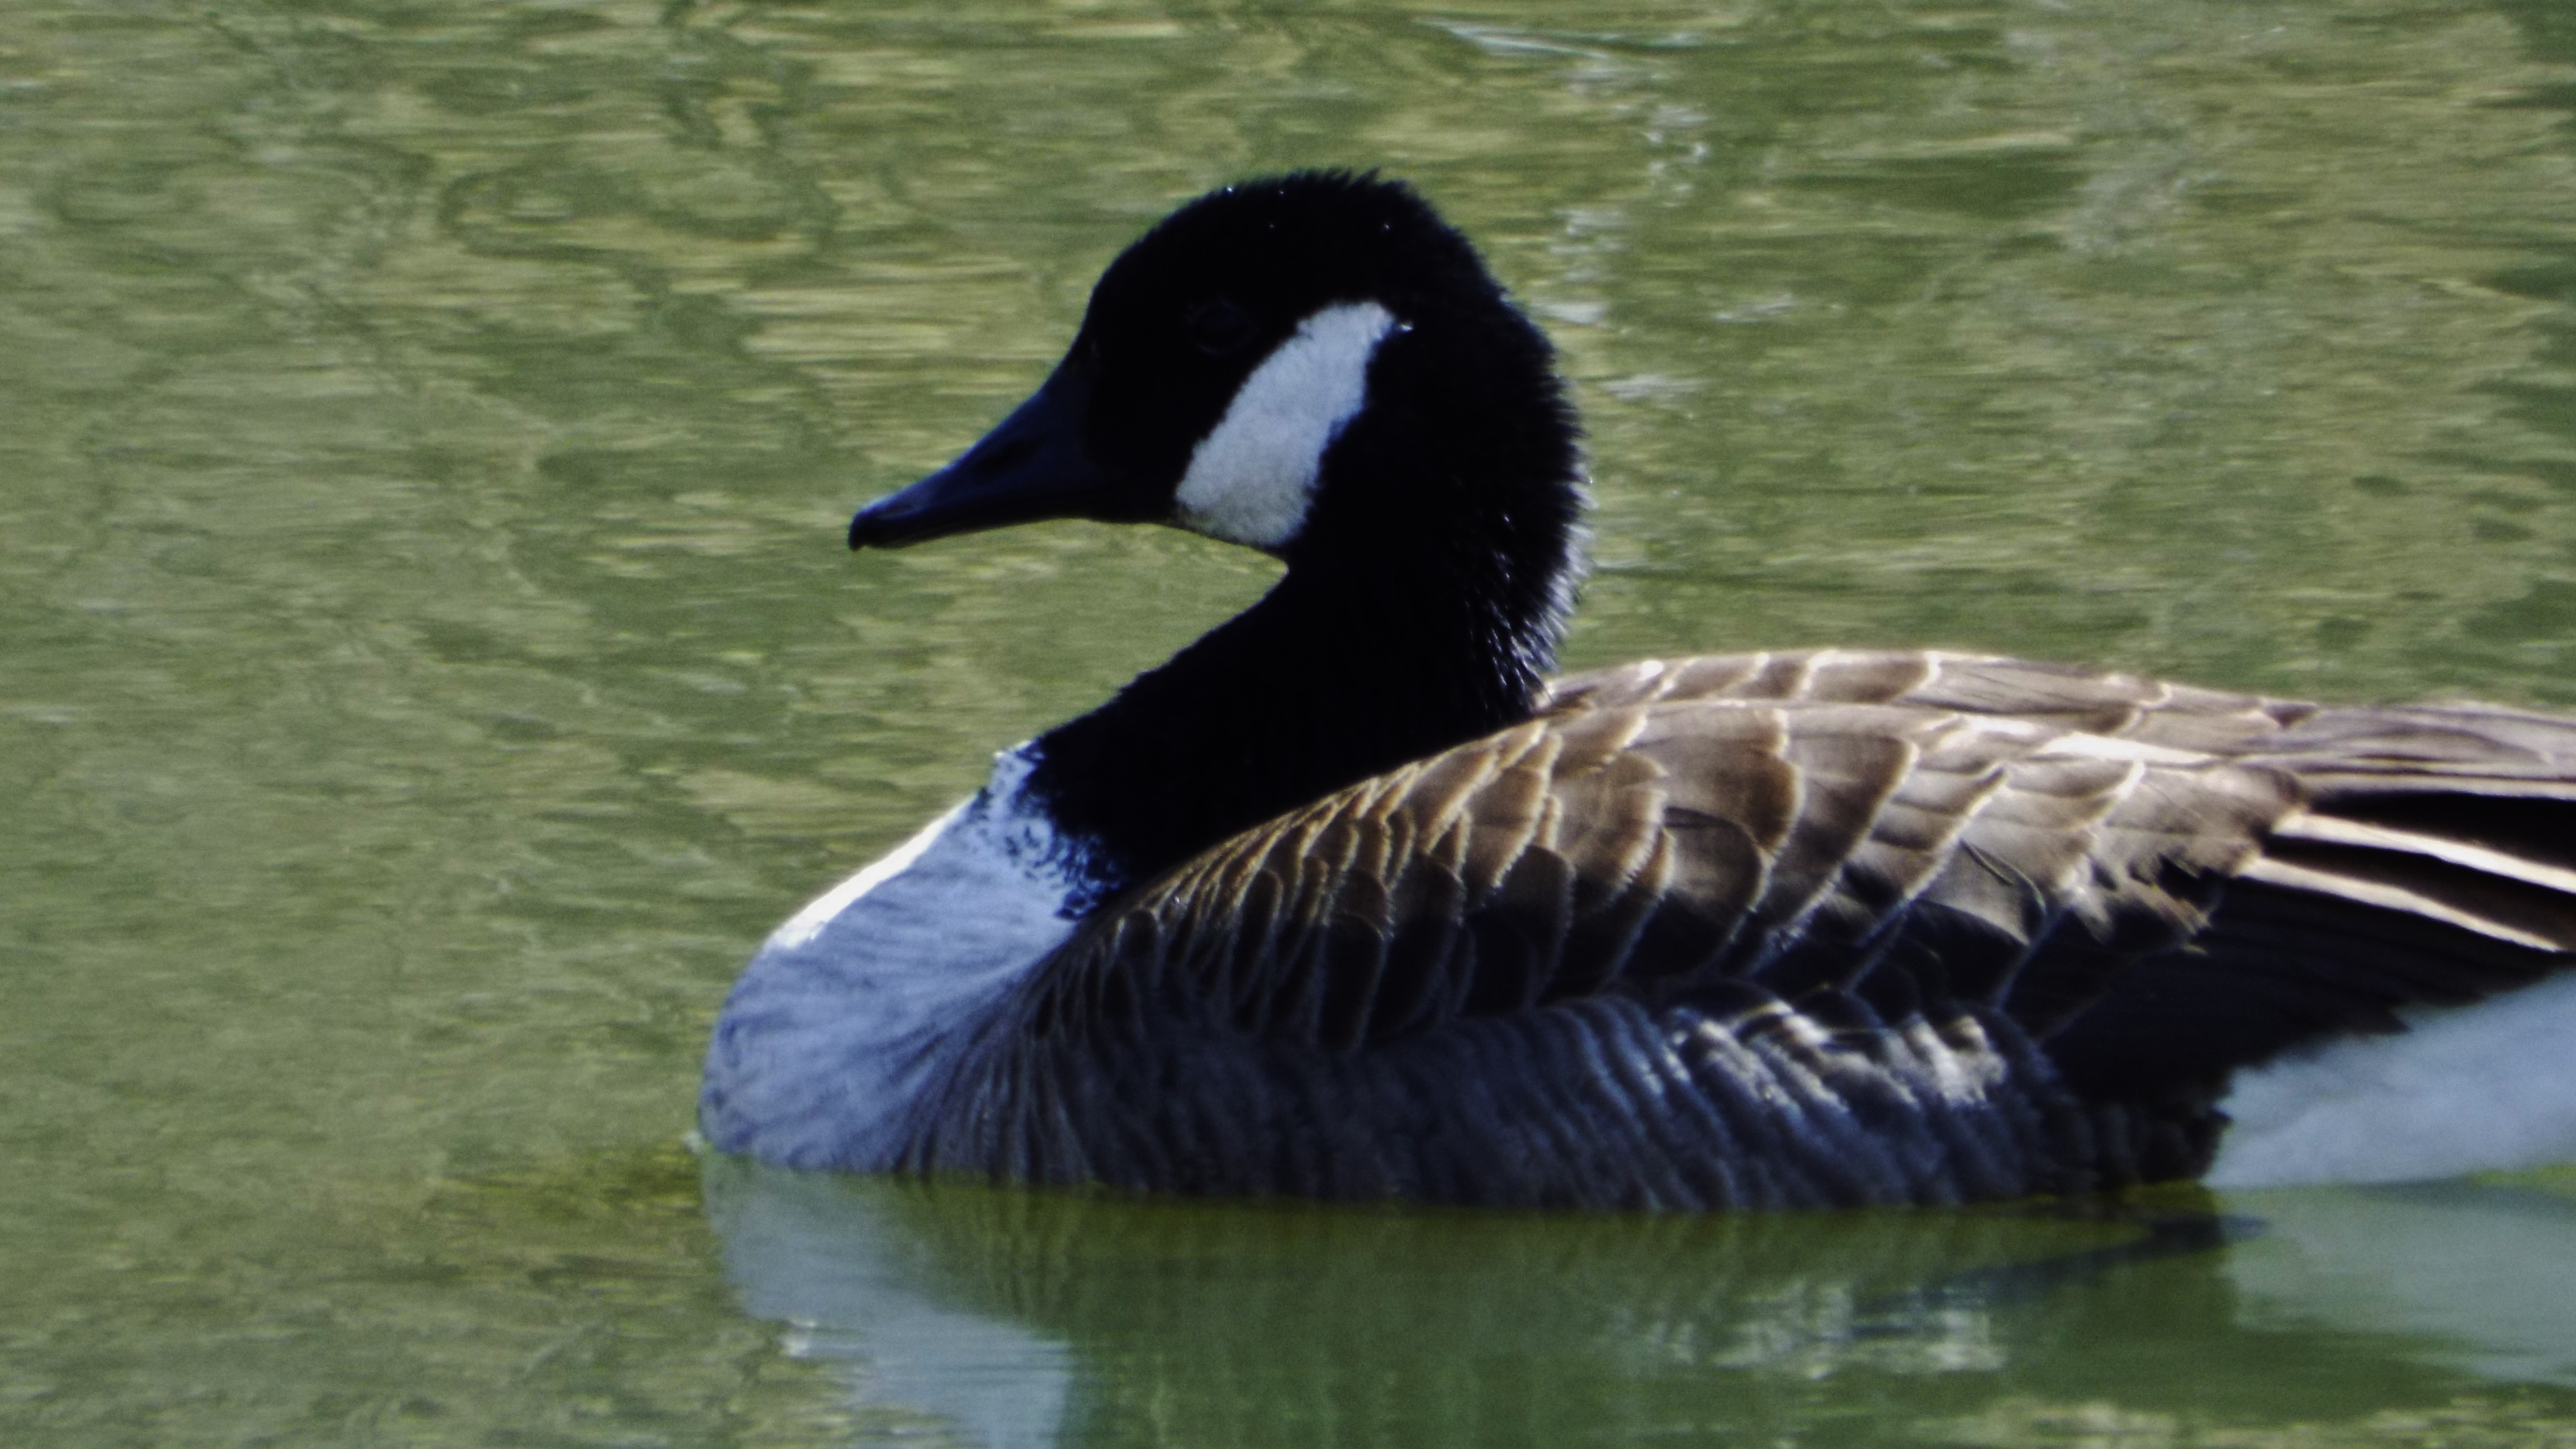
bird, wing, wildlife, beak, fauna, duck, goose, vertebrate, waterfowl, water bird, mallard, canard, mergus, ducks geese and swans, seaduck